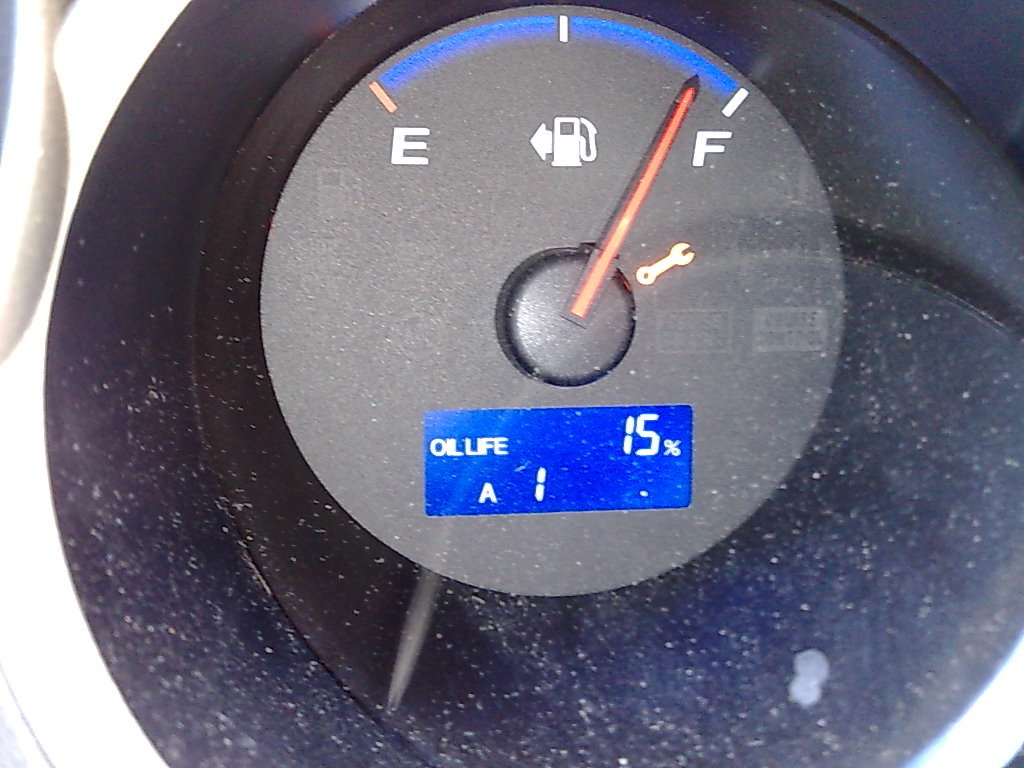
Label: others